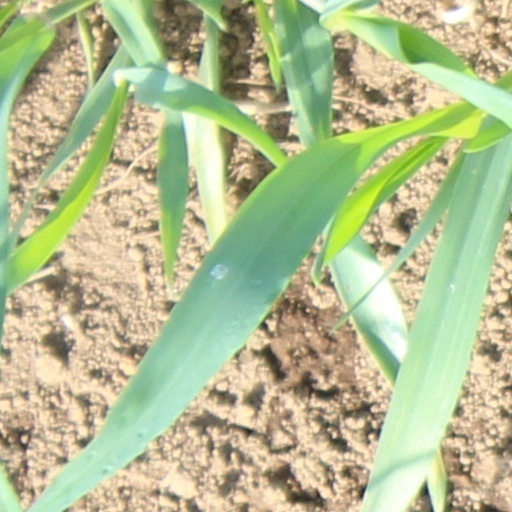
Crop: wheat